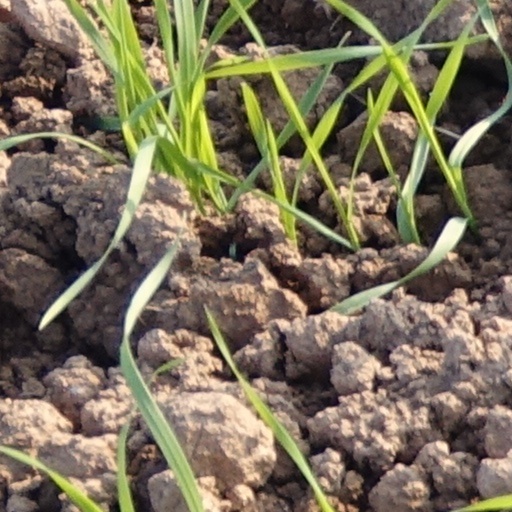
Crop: wheat